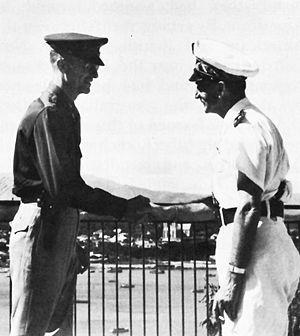
Les premières sources écrites concernant l'histoire de la Nouvelle-Calédonie remontent à son exploration en 1774 par James Cook, l'archipel était alors déjà habité par une population mélanésienne : les Kanak. La Nouvelle-Calédonie est une collectivité sui generis de la France.
Juan-José Espana est un Ingénieur Supélec français qui devient militaire dans l'artillerie pendant la Seconde Guerre mondiale, de lieutenant à chef d'escadron, avant de redevenir un entrepreneur. Il est l'un des 1 038 compagnons de la Libération.
L'amiral Georges Thierry d'Argenlieu, né et mort à Brest, est un amiral et un prêtre religieux carme français. Combattant de la France libre, Haut commissaire dans le Pacifique puis Haut commissaire en Indochine, son nom reste associé au déclenchement de la guerre d'Indochine en 1946.
Alexander Patch, de son vrai nom Alexander McCarrell « Sandy » Patch, né en 1889, mort en 1945 était un général de l'US Army lors de la Seconde Guerre mondiale. Il est principalement connu pour sa participation à la bataille de Guadalcanal dans le Pacifique puis au débarquement de Provence et aux campagnes qui suivirent jusqu'à la capitulation allemande.
Nouméa, principale ville portuaire de Nouvelle-Calédonie, est le chef-lieu de cette collectivité d'outre-mer française au statut spécifique et de la Province Sud, située sur une presqu'île de la côte sud-ouest de la Grande Terre.